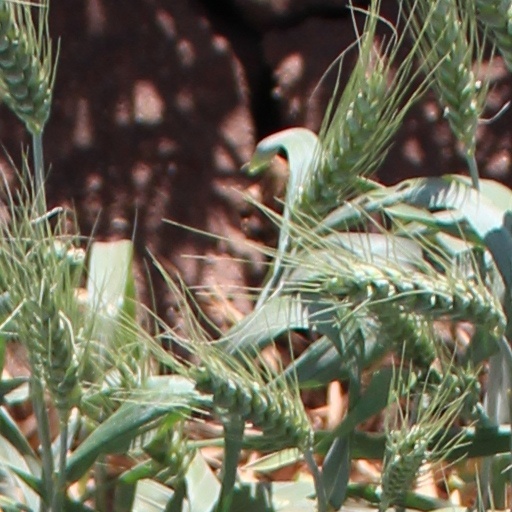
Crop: wheat